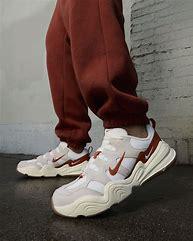
Brand: Nike
Model: Tech Hera